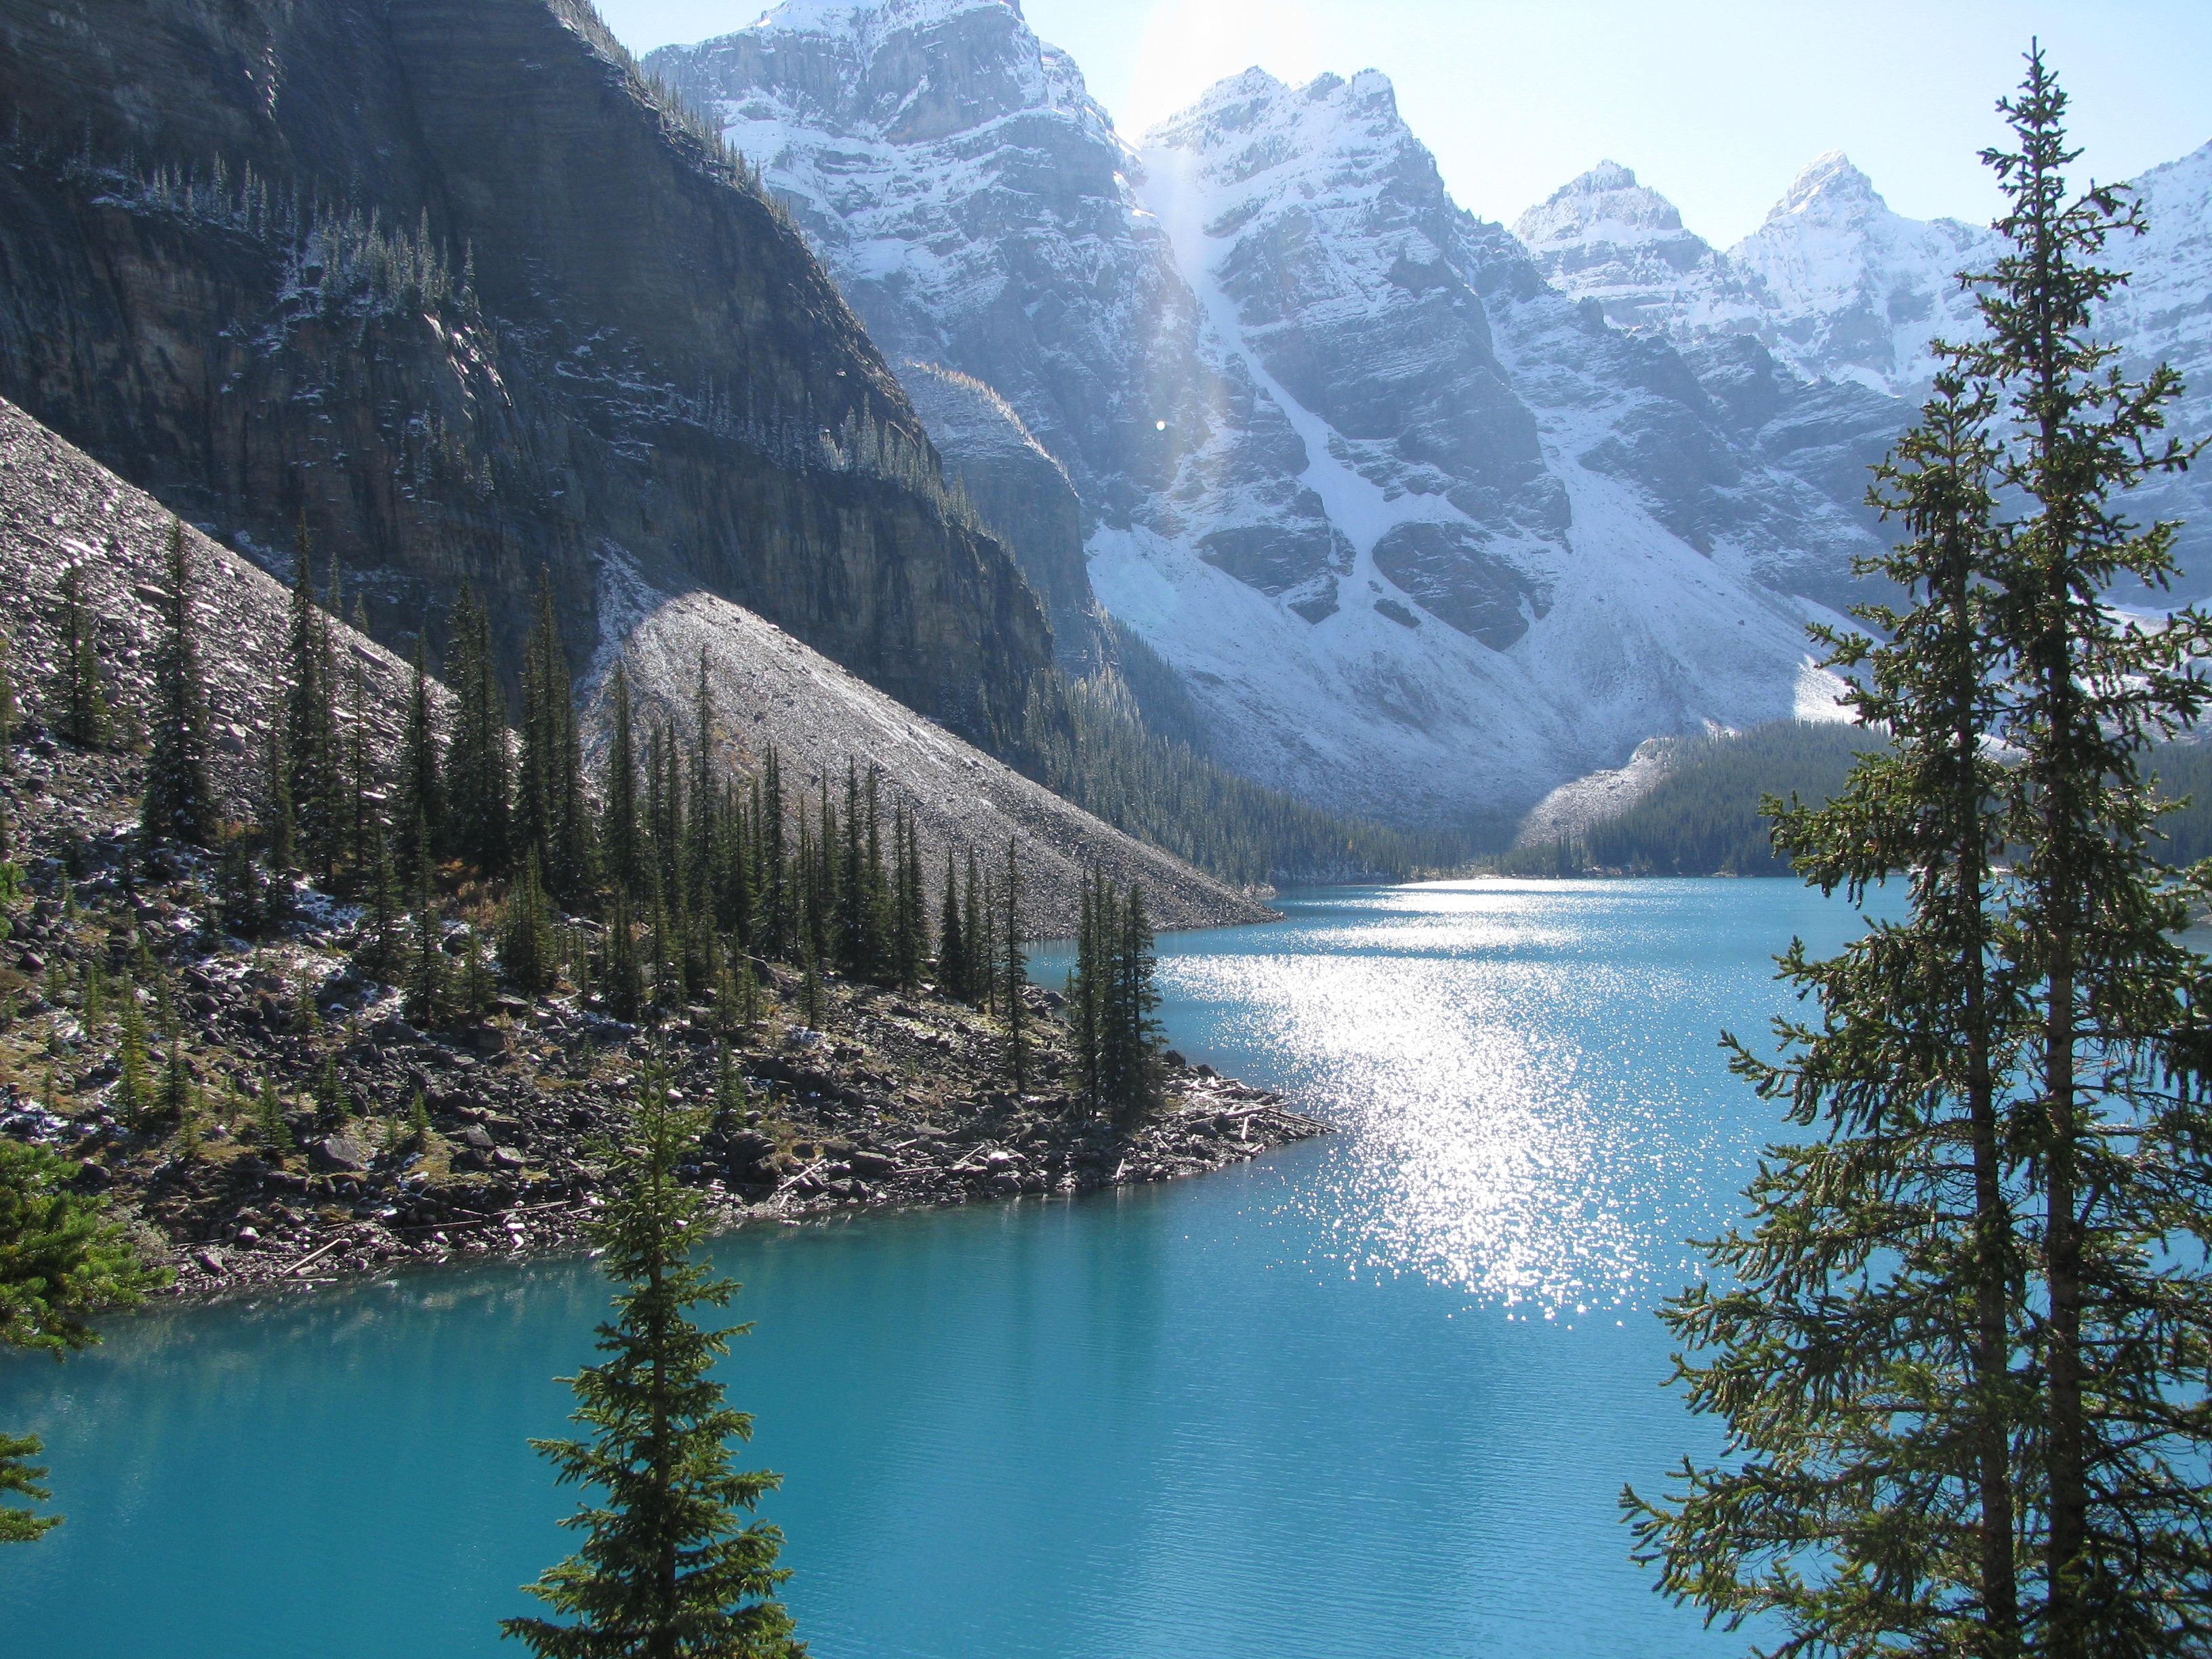
wilderness, mountain, lake, valley, mountain range, reflection, fjord, reservoir, national park, alps, crater lake, tarn, mountain pass, mountainous landforms, glacial landform